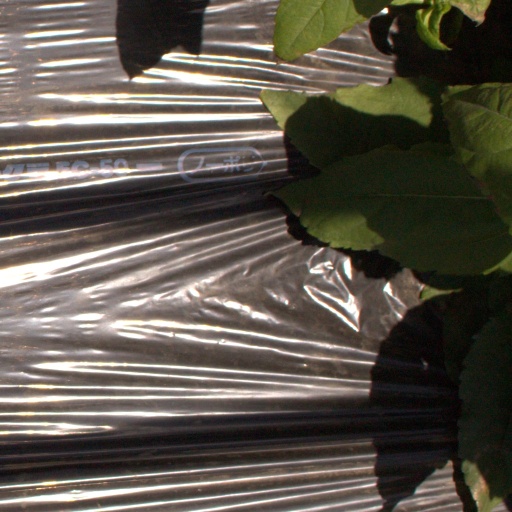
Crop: Jerusalem artichoke